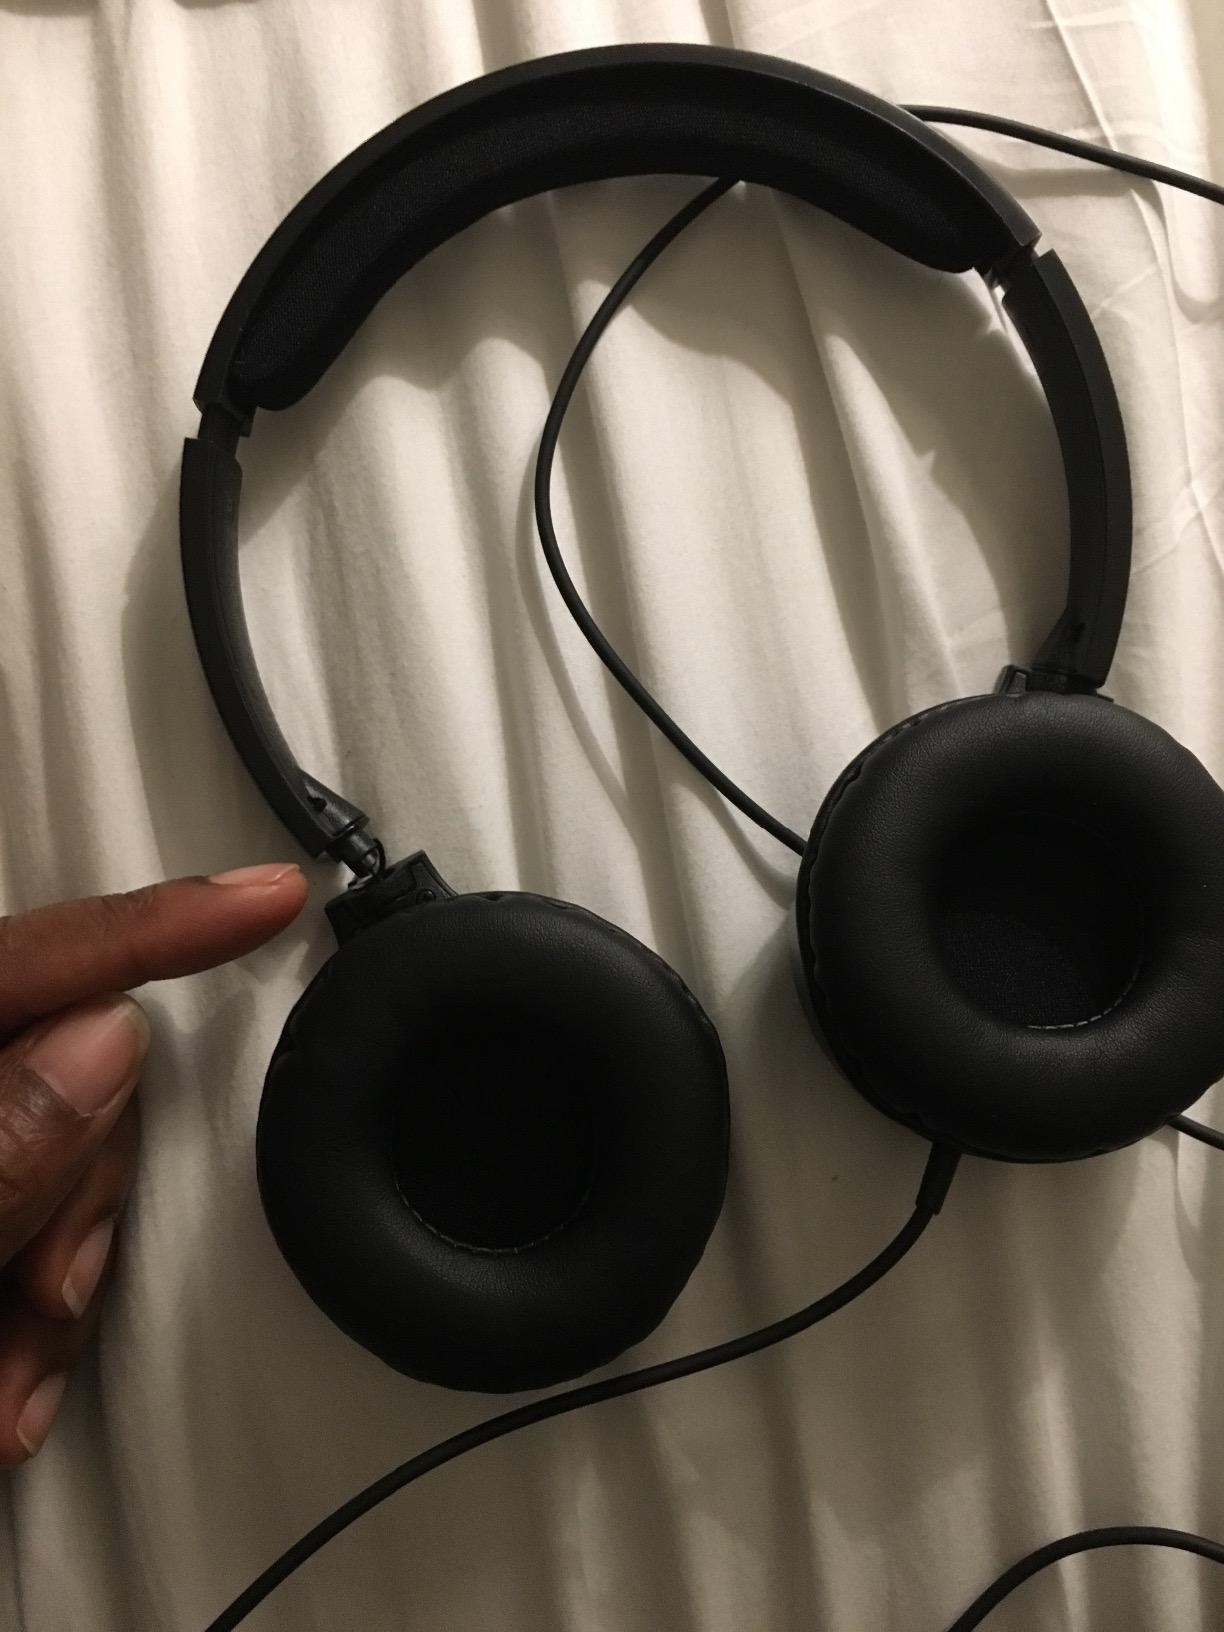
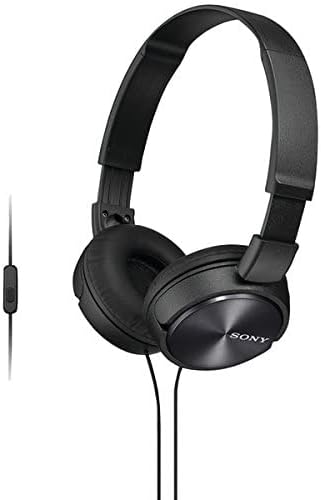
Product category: headphones
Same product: no